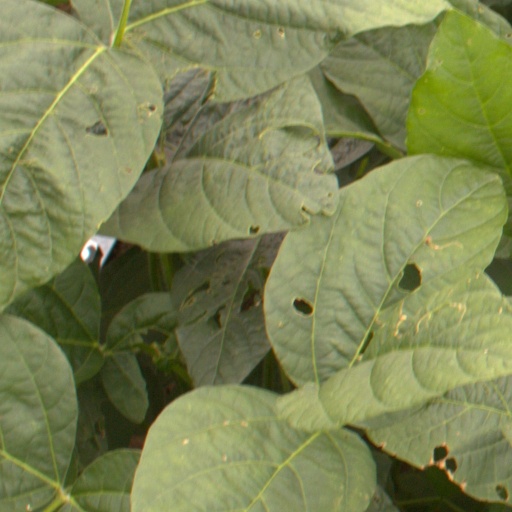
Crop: soybean